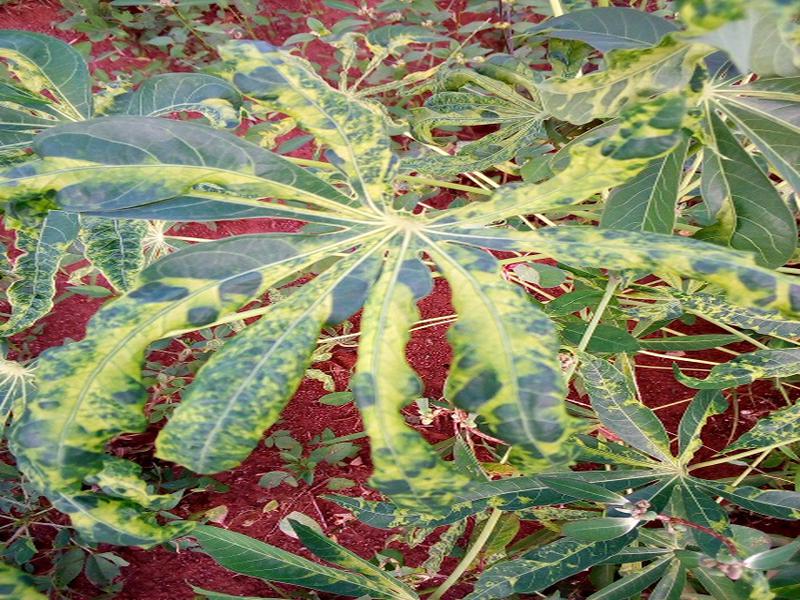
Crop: cassava
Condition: mosaic_disease